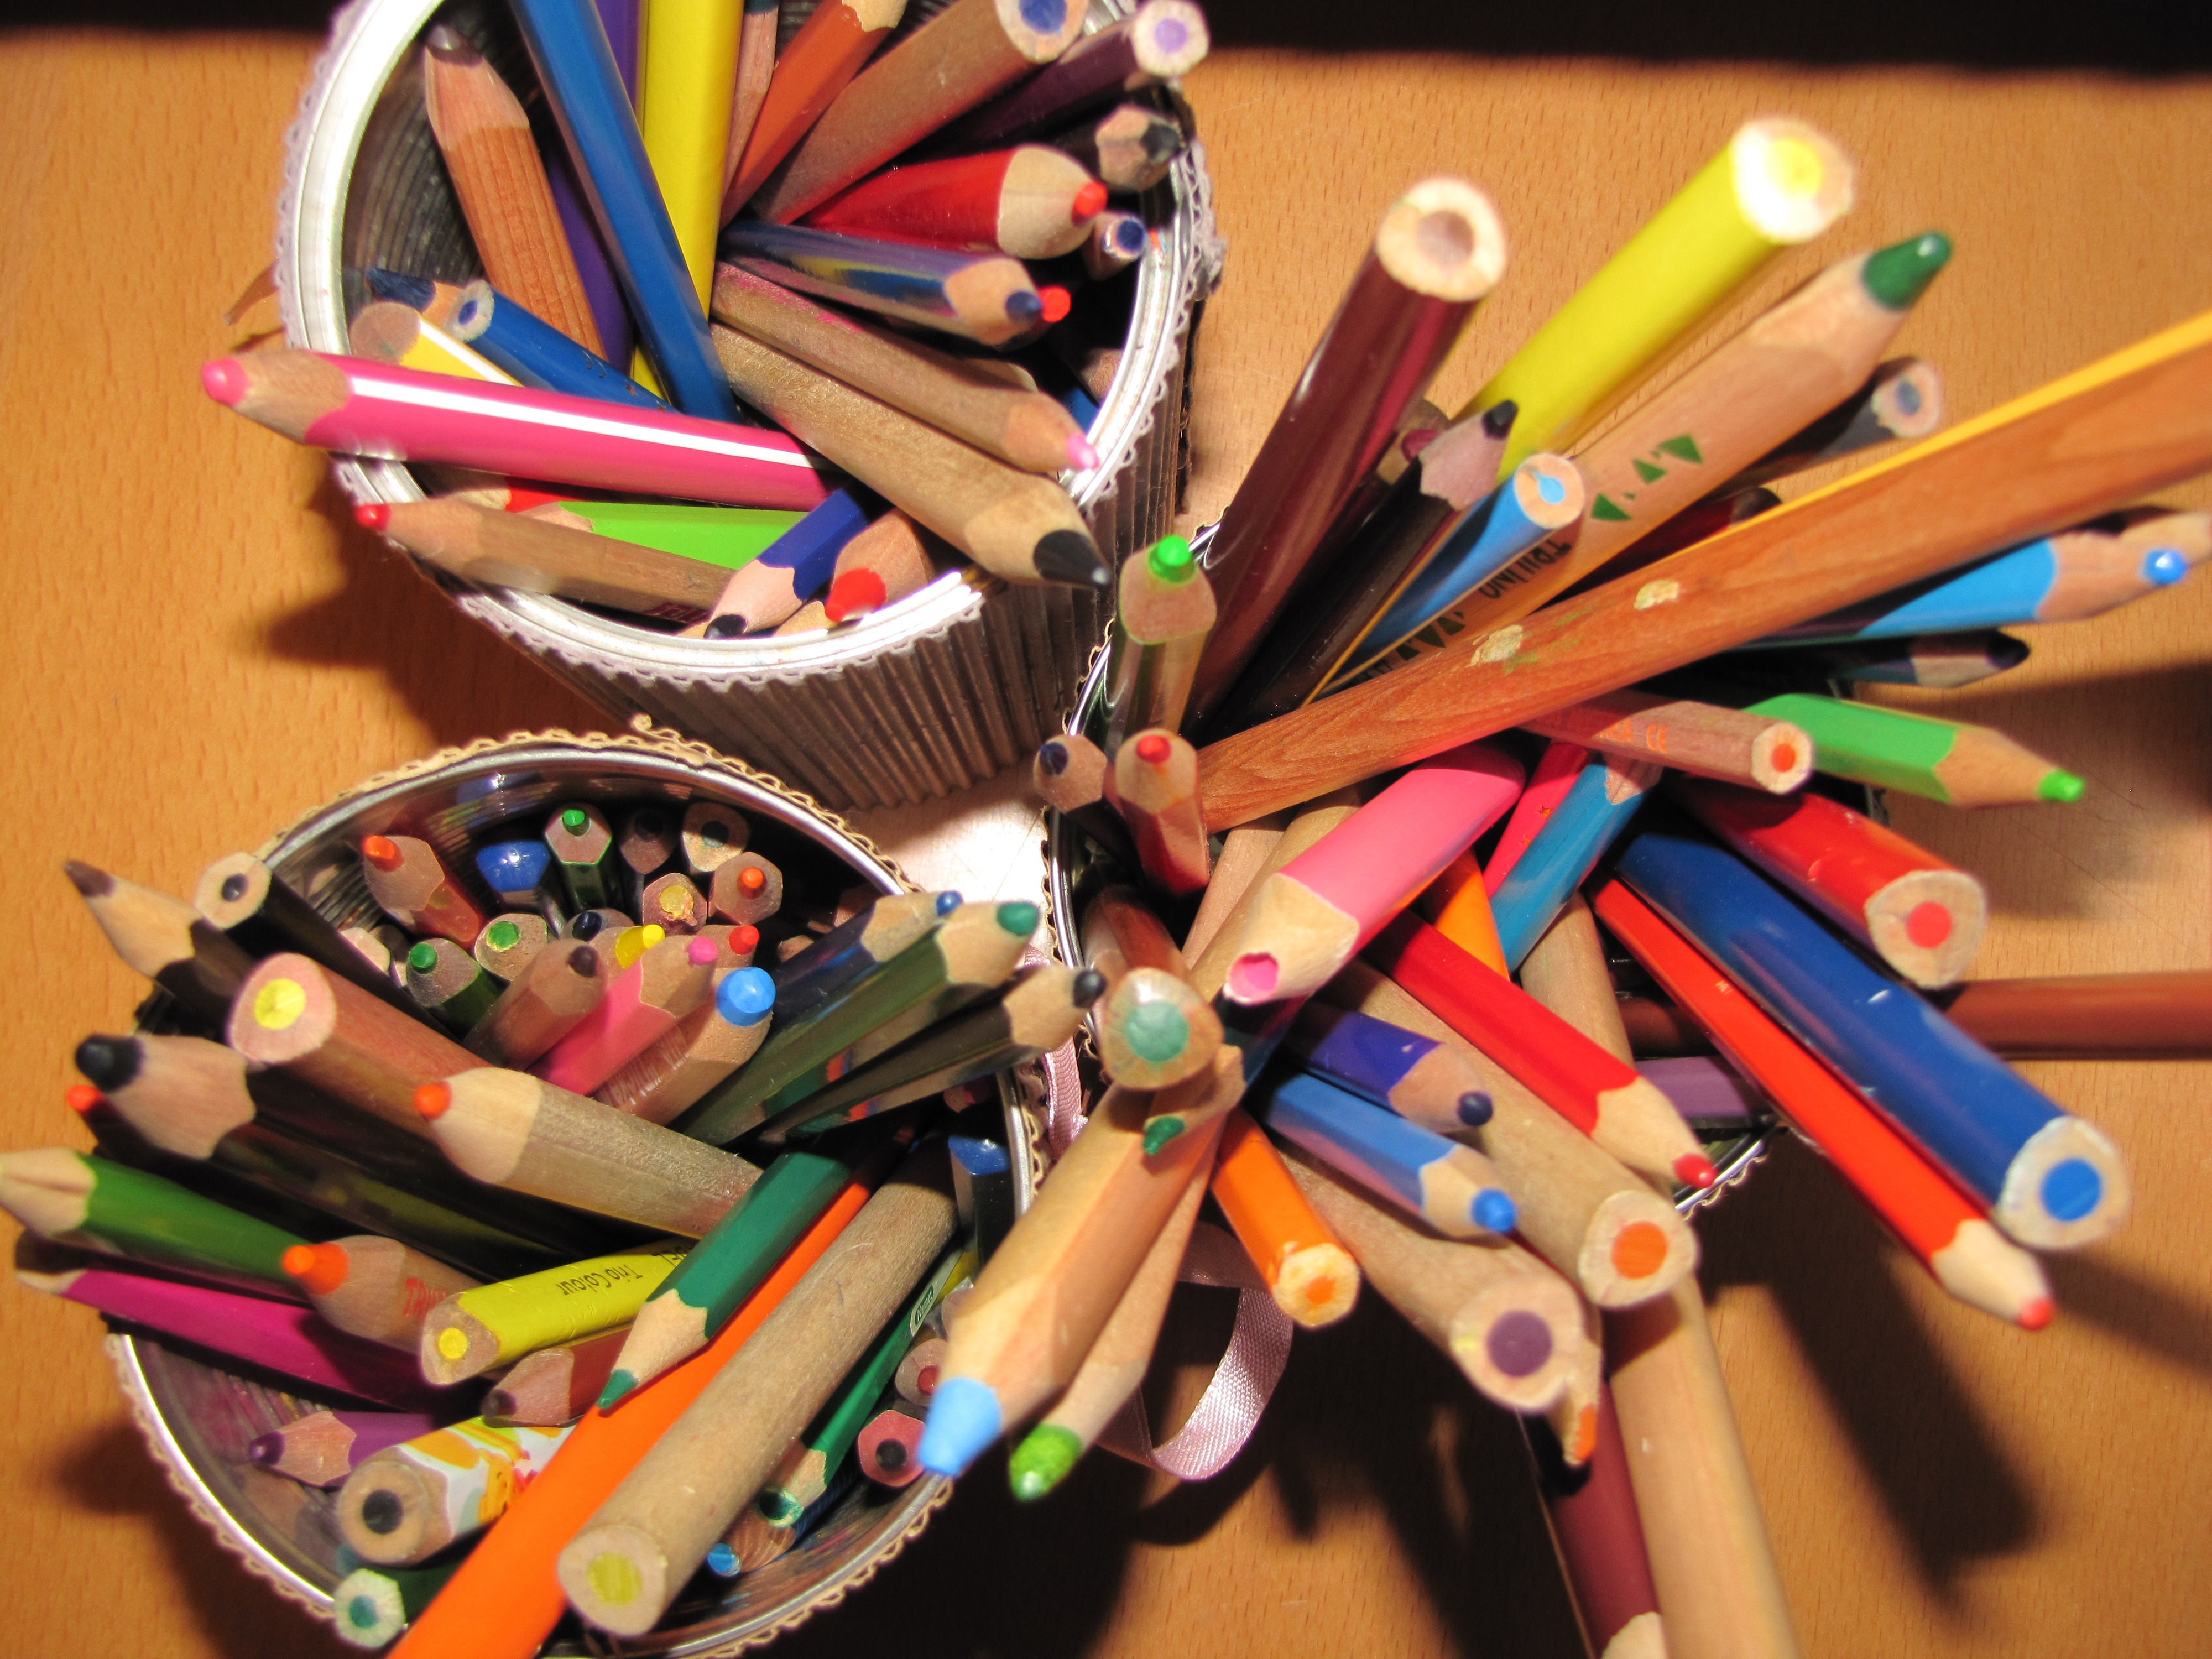
hand, pencil, finger, color, art, pencils, writing tool